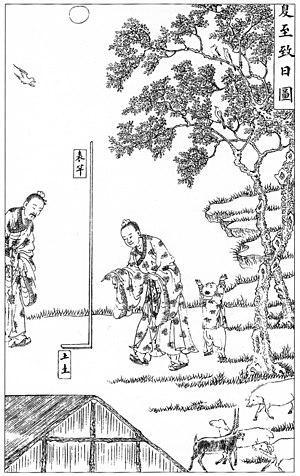
Gravure représentant les deux astronomes mythiques Xi et He observant l'ombre d'un gnomon au solstice d'été.
Un gnomon est un instrument astronomique qui visualise par son ombre les déplacements du Soleil sur la voûte céleste.